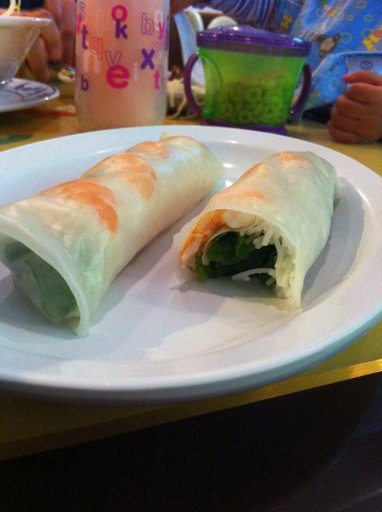
Label: spring_rolls